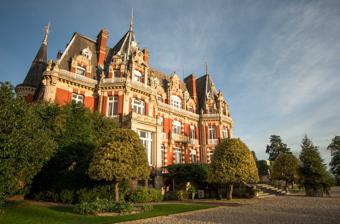
Building: Chateau Impney
Country: United Kingdom
Year built: 1875
C19 French-style mansion in Worcestershire, England Chateau Impney Chateau Impney Hotel & Exhibition Centre is a Grade II* listed 19th-century house built in the style of an elaborate French château near Droitwich Spa in Worcestershire , England. Of the large mansions in Worcestershire supported by industrial fortunes, Sir Nicolas Pevsner judged Impney to be "the showiest of them all in the county". Once a family home for local industrialist John Corbett , Chateau Impney has been a hotel since 1925. Chateau Impney has 106 bedrooms, including boutique-styled rooms in the main building, and houses the Impney Restaurant and Bar and the Grand Bar, which features an oak-carved Jacobean staircase that extends upwards throughout the building and views that incorporate the Malvern Hills . The hotel is also home to a number of conferencing facilities, including the Regent Centre, which is one of the largest exhibition spaces in the West Midlands . Chateau Impney announced in 2020 that it would permanently close. History 1869–1875 Situated in extensive landscaped gardens, Impney Hall, as it was previously known, was designed from 1869 onwards and built in 1873–75 for local industrialist the saltworks magnate John Corbett in the style of a Louis XIII château. It was a gift for Corbett's wife, Hannah Eliza O'Meara, who was of mixed French / Irish descent and had been raised in Paris, where her father was secretary to the Diplomatic Corps. Corbett applied for designs to the Parisian architect Auguste Tronquois, and employed the Beaux-Arts trained English architect Richard Phené Spiers as executive architect on site; the house cost GBP £247,000 (equivalent to £16,685,895.00 in 2007), to satisfy her nostalgia for Paris. The marriage was not a happy one, and she later took up residence in one of Corbett's properties in Tywyn , North Wales . After Anna left, Corbett opened up the parkland and gardens that surrounded Impney Hall to the public every Wednesday, so that they could enjoy strolling through the estate and view the wildlife. 1901–1928 Corbett died in 1901 and left the estate to his brother, Thomas. When Thomas died in 1906, Impney Hall was let to a number of different families, including the Mitchell family of Birmingham, who were wealthy pen manufacturers. However, after the First World War , the house lay empty for some years. In 1925, Impney Hall was sold to James Ward of Worcester for £15,000. James had been one of the original builders of the house, and by 1925 was himself a proprietor of Joseph Wood & Sons of Worcester. In that year, following a partial restoration and modernisation, the property was opened to residents as Impney Manor Hotel. 1939 Ward died before the Second World War broke out, and Impney Manor Hotel was requisitioned by the War Office, becoming the billets for the Officer Cadet Training Units. Throughout this time, Impney Hall was also used as a recruiting centre for the Auxiliary Territorial Service , a base for the Air Raid Precautions wardens, and a training centre for civil defence . Military camps were set up on the lawns of the parkland, the camp on the south side being for Italian prisoners of war, and the camp on the north side for what may have been displaced Polish personnel. 1942–1963 In 1942, Ralph Edwards of Ralph Edwards Enterprises bought Impney Hall, tempted by a War Damages settlement, but was not allowed to take possession until the property was derequisitioned in November 1946. The war years had left the house in a neglected state, with thousands of pounds' worth of damage. Ralph and his wife restored the property, installing new lighting, introducing food lifts and plumbing, and clearing and replanting the grounds. The Victorian dining room and conservatory on the ground floor were replaced by a ballroom and the Winter Gardens Restaurant. The library was turned into L'Aperitif, a grillroom that served traditional English food, and the basement area became the Corbett Tavern (now the Impney Restaurant and Bar), which was used as a venue for parties. The majority of the bedrooms were restyled to include ensuite facilities, telephones, hot and cold water, and electric fires. The Fleur De Lys Residents' Lounge was created on the first floor, overlooking the terraced gardens. In April 1949, the hotel was renamed as Chateau Impney and opened to residents and visitors, and Ralph and his wife ran the hotel until 1963. 1960s Throughout the 1960s, Chateau Impney was considered a first-class venue for dining, weddings and parties. The Imp Cellar Club – the first disco in the Midlands – was hosted in the basement area of the hotel. A casino was opened on the first floor and, as well as banquets and cabarets, there were film festivals attended by celebrities of the time. Many leading music groups of the era made their debut at the hotel, and it was a popular place to be seen. The Chateau also hosted "all-niters", where up-and-coming bands such as The Drifters and Jimmy Cliff and the Shakedown Sound , Katch 22 , played to hundreds of fans. On 1 and 2 September 1968, the Bluesology festival, one of the earliest rock festivals in the UK, was held in the grounds, and featured Fleetwood Mac and Joe Cocker . 1970–2009 In 1971, Eric Pillon purchased Chateau Impney, but within 48 hours of becoming the new owner, he sold the property to Ken Jackson and Stephen Joynes from Develop and Prosper Holdings Ltd, who planned to refurbish the hotel, with aims to create more bedrooms and improve the facilities. On 4 June 1972, the newly refurbished 66-bedroom hotel was declared open by the Secretary of State for the Environment , Peter Walker . The refurbishment cost £250,000 and included a banqueting hall to seat 250 people and 40 extra bedrooms. Chateau Impney was sold to Queens Moat Houses in 1973, with Zeljko Stephen Raguz appointed as hotel manager. Between 1976 and 1980, he built the Conference and Events Centre. The expansive Regent Centre, intended as an exhibition space, later followed in 1992. Raguz bought Chateau Impney in 1981 and, at the same time, purchased the Raven Hotel and Worcestershire Brine Baths Hotel in Droitwich, which both have historical ties to John Corbett. Raguz ran Chateau Impney until 2009, when poor health made him unable to continue. 2009–present The hotel entered administration in 2009, and was bought out in 2012 by Greyfort Hotels. An extensive refurbishment programme was planned and began later that year, aiming to sympathetically restore the building and update its accommodation. Thus far, the main bedrooms in the hotel have been refurbished, including its two feature rooms, to include luxury detailing and modern technology, and the other rooms in the hotel's extension and grounds are to be updated as well. In particular, the two feature rooms follow John Corbett's original designs and furnishings as closely as possible while maintaining a modern approach, based on his original photographs that still remain in the hotel today. The function rooms have been carefully restored, maintaining the original ceiling mouldings and panels, and original features such as the oak-carved Jacobean staircase and stained glass windows in the Grand Bar have been sympathetically cared for and renewed. On 2 December 2013, The Impney Restaurant & Bar was officially opened to the public. The new restaurant and bar combined the original downstairs restaurant and bar, which were known separately as Jason's Carving Room and Corbett's Bar, to provide a more open and contemporary space. Across 2014, Chateau Impney embarked on a tree planting scheme to restore its 110 acres of parkland to Corbett's original intentions. The scheme saw over 200 trees planted within the grounds of the Chateau, the cultivation of an orchard to allow the hotel to become more self-sufficient and the removal of fencing to allow the grounds to return to the open parkland setting that was present during Corbett’s residency. In March 2020, at the start of the Coronavirus pandemic resulting in the closure of public buildings including hotels, the Chateau was temporarily closed. This led to the announcement in April 2020 of the hotel closing permanently and the redundancy of the staff. Hill climb In the 1950s and 1960s, the hotel hosted the Chateau Impney Hill Climb speed trials. The first event took place in 1957, and the original course was 550 yards (500 m) long. The event attracted some of the biggest motorsport personalities of the day, including Tony Marsh, Phil Scragg and David Good. Good was the inaugural winner of the event and, despite only having one arm, completed the course in just 24.64 seconds. On 4 December 2013, the hotel held a gala to celebrate the original speed trials, and to gauge public interest in the potential return of the hill climb. The event was a success, drawing in over 1,000 attendees and receiving coverage on BBC Midlands Today , ITV Central and regional radio. The inaugural revival event took place in July 2015. On 20 December 2019, in an article titled 'Chateau Impney’s next chapter', it was announced that the Chateau Impney Hill Climb would not be returning in 2020 and that "The 2019 Chateau Impney Hill Climb will be the last of this series of motoring events at Chateau Impney." Notes